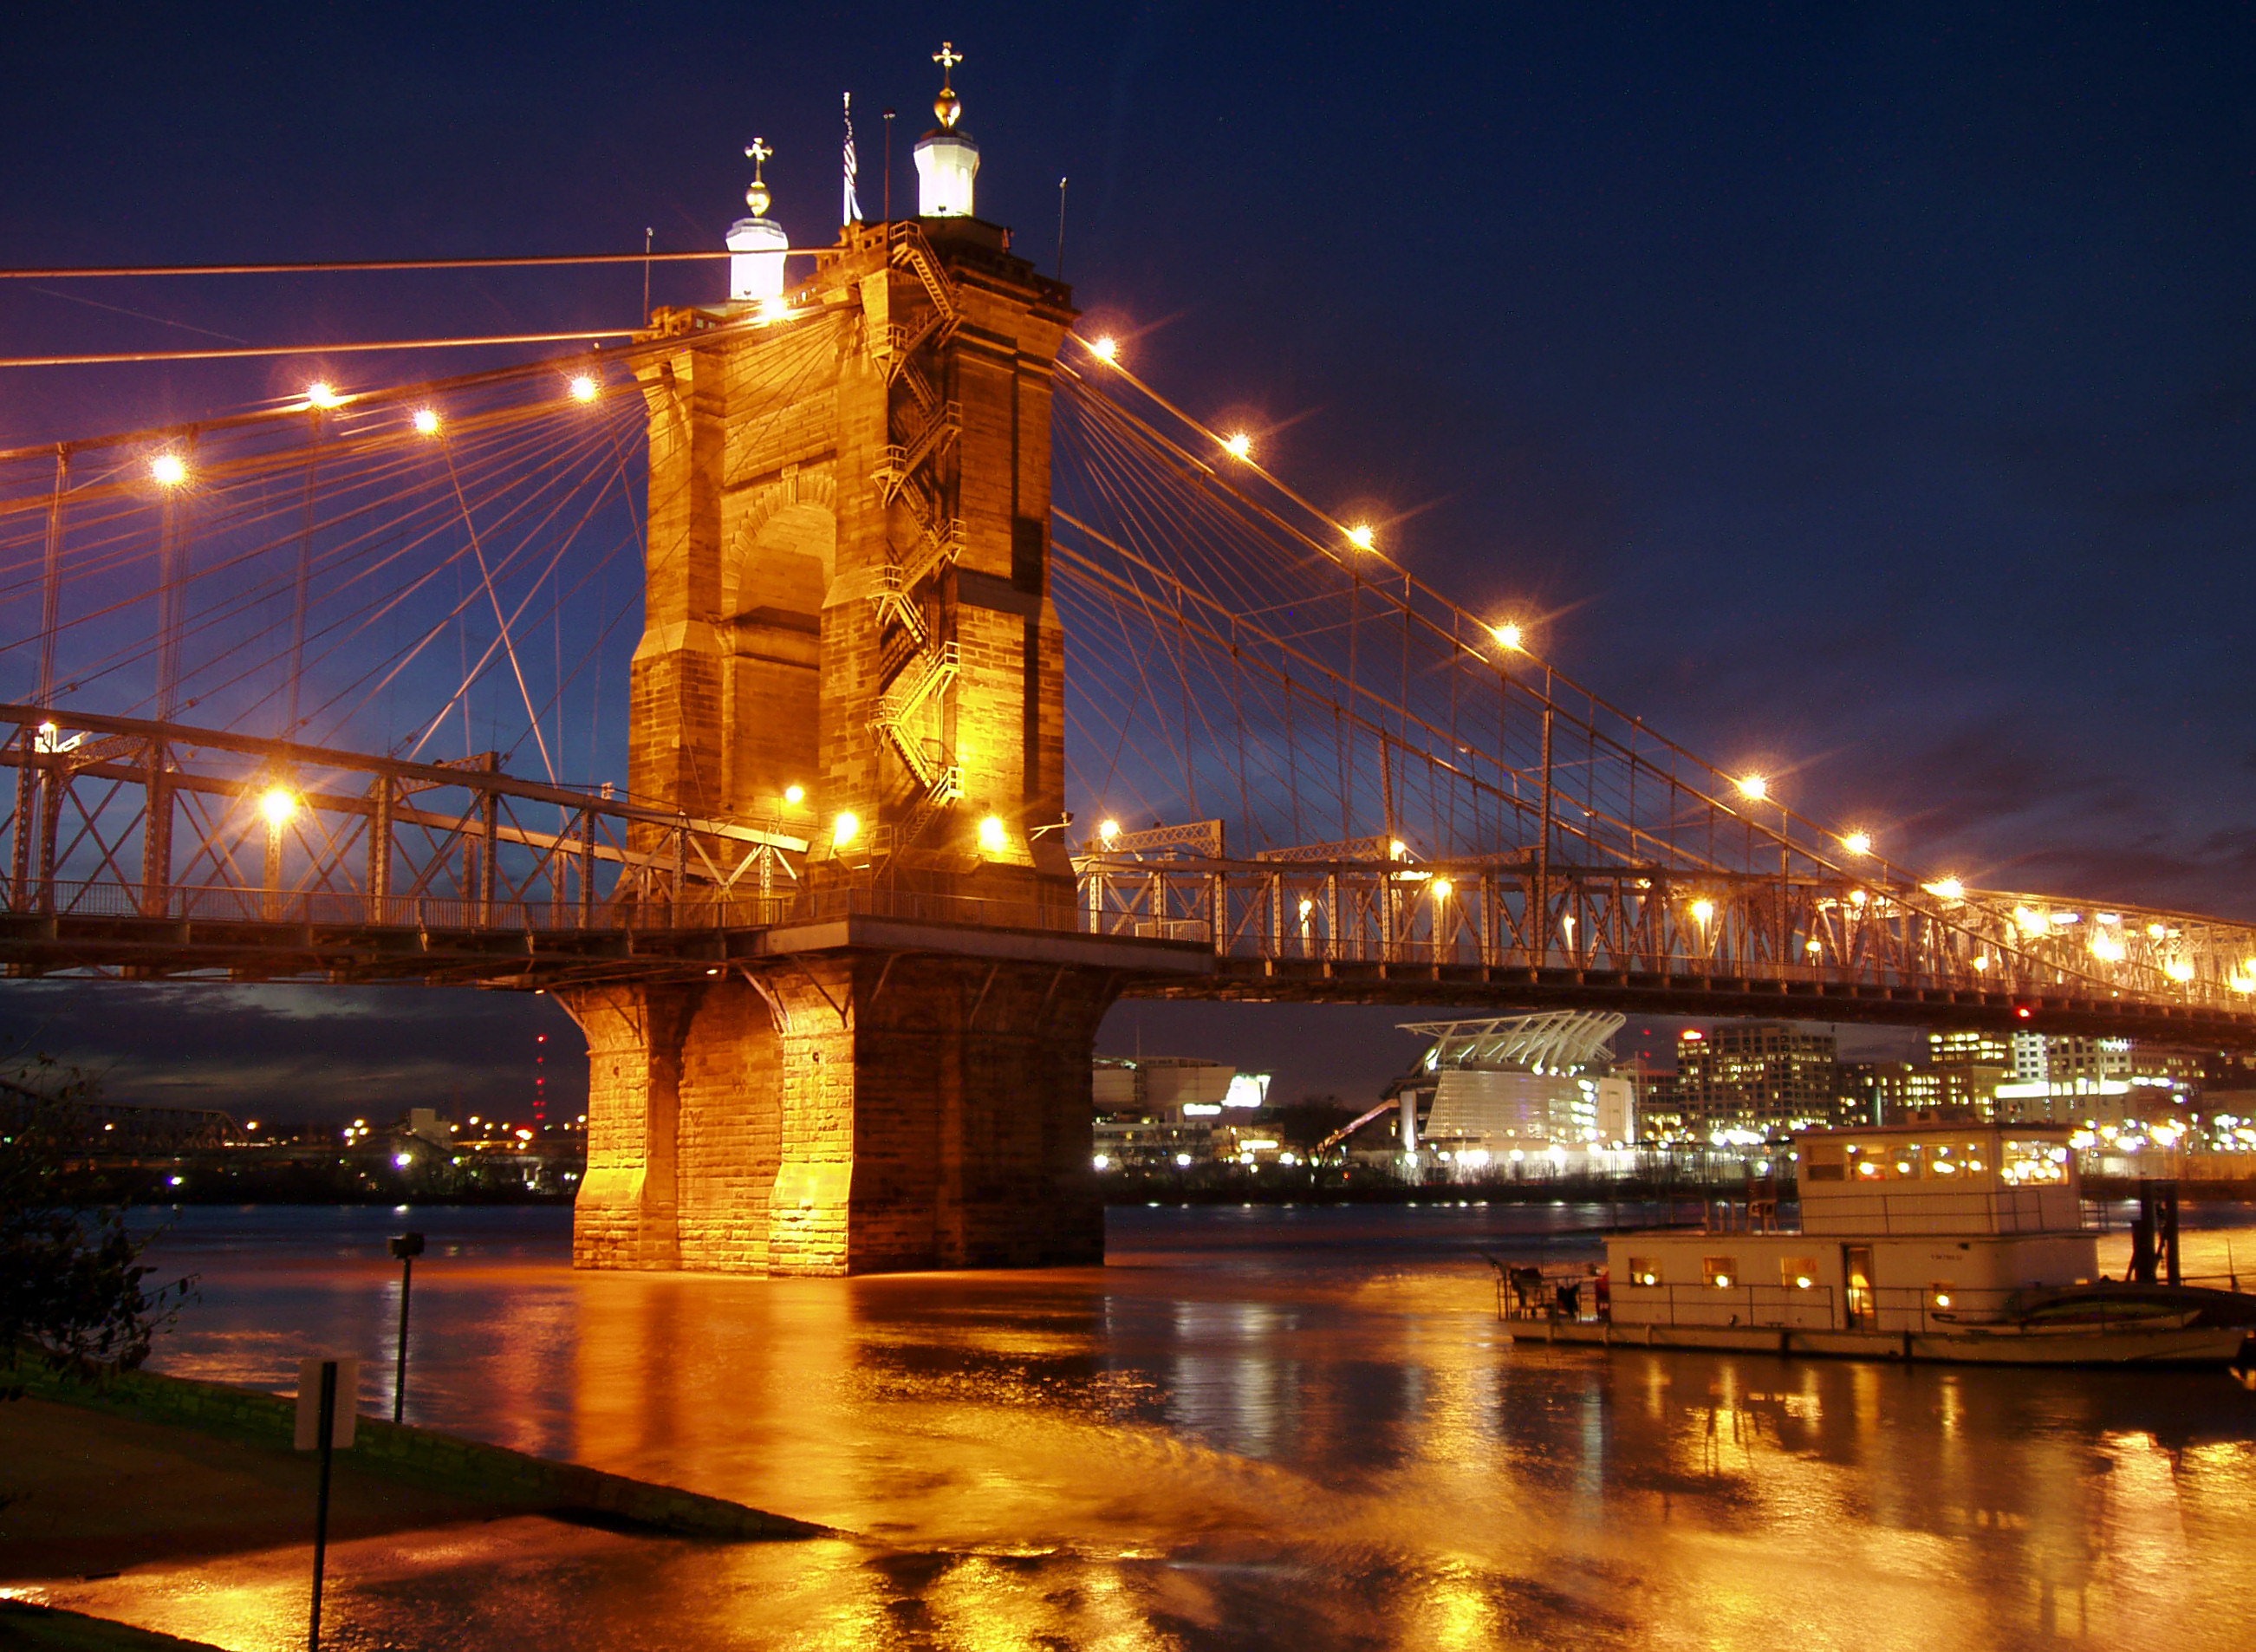
light, bridge, night, city, river, cityscape, suspension bridge, dusk, evening, reflection, landmark, lighting, illuminated, ohio, cincinnati, cable stayed bridge, kentucky, ohio river, nonbuilding structure, covington, john a roebling suspension bridge